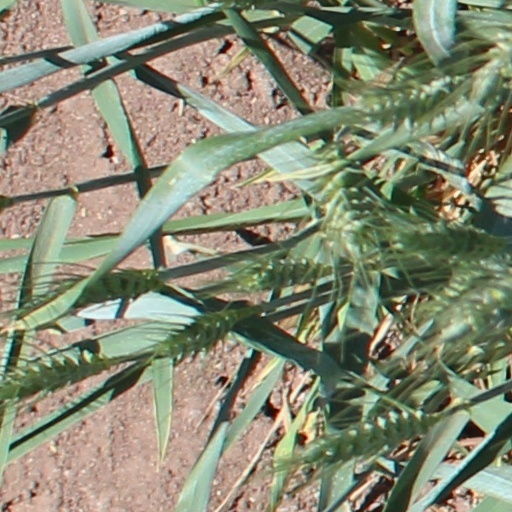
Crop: wheat